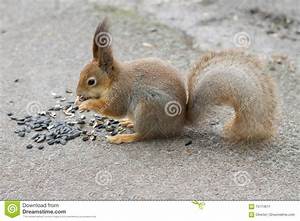
Label: scoiattolo